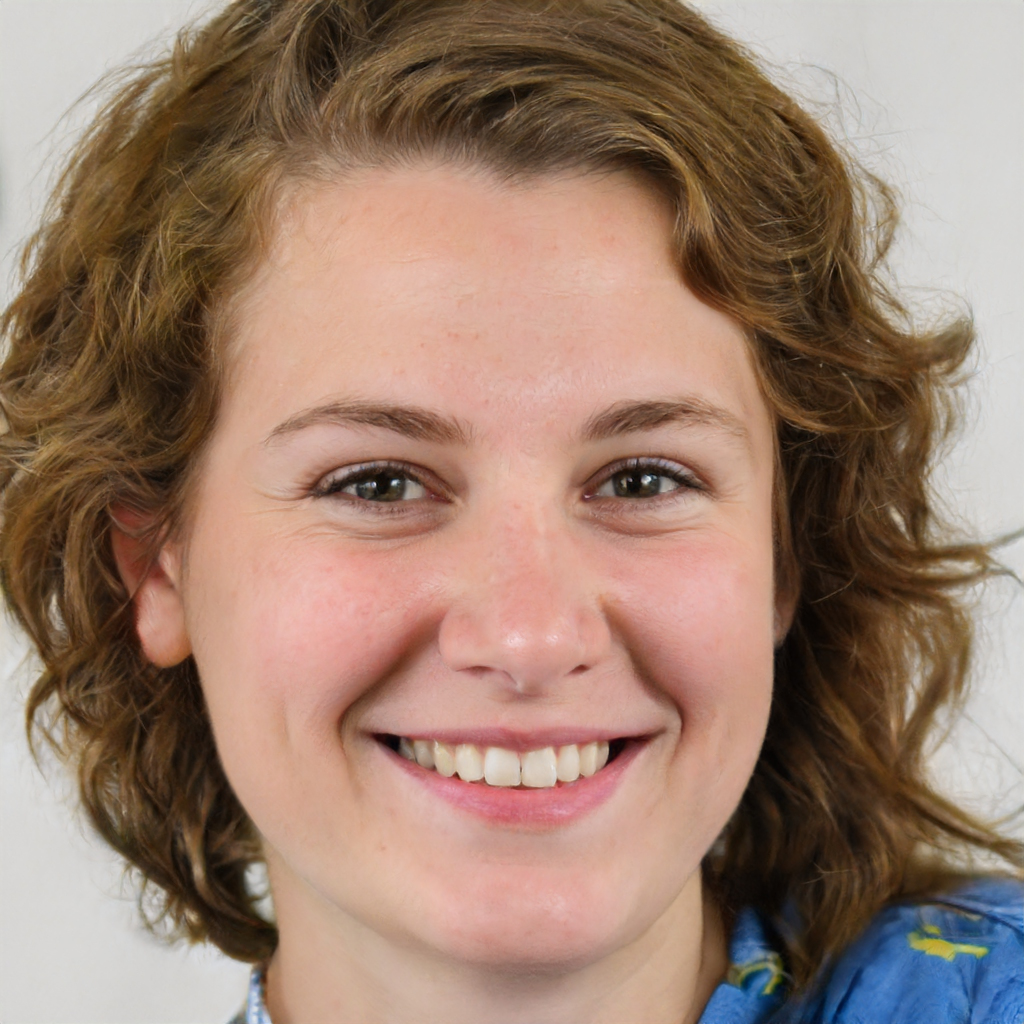
Label: Colored